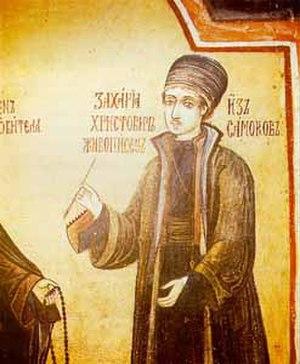
Samokov est une ville de l'ouest de la Bulgarie, au sud de la capitale Sofia.